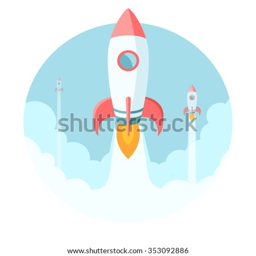
rockets flying in the sky .